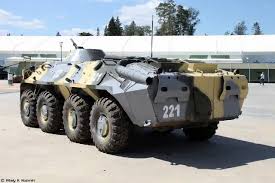
Label: BTR-70